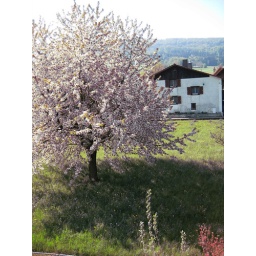
From the balcony of the home we were staying at near Zurich, Switzerland.